Giuseppe Abbati

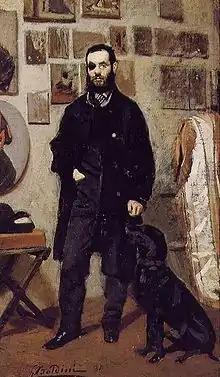

Giuseppe Abbati (January 13, 1836February 21, 1868) was an Italian painter who belonged to the group known as the Macchiaioli.